Ray Tindle

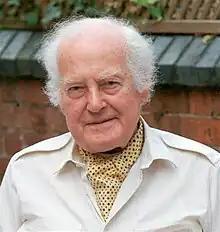

Sir Raymond Stanley Tindle (8 October 1926 – 16 April 2022) was a British newspaper and radio entrepreneur. He founded the Tindle Group of regional newspapers and radio stations.